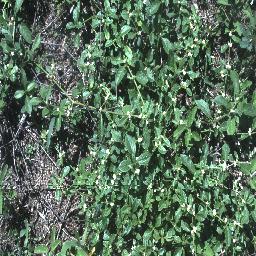
Label: negative